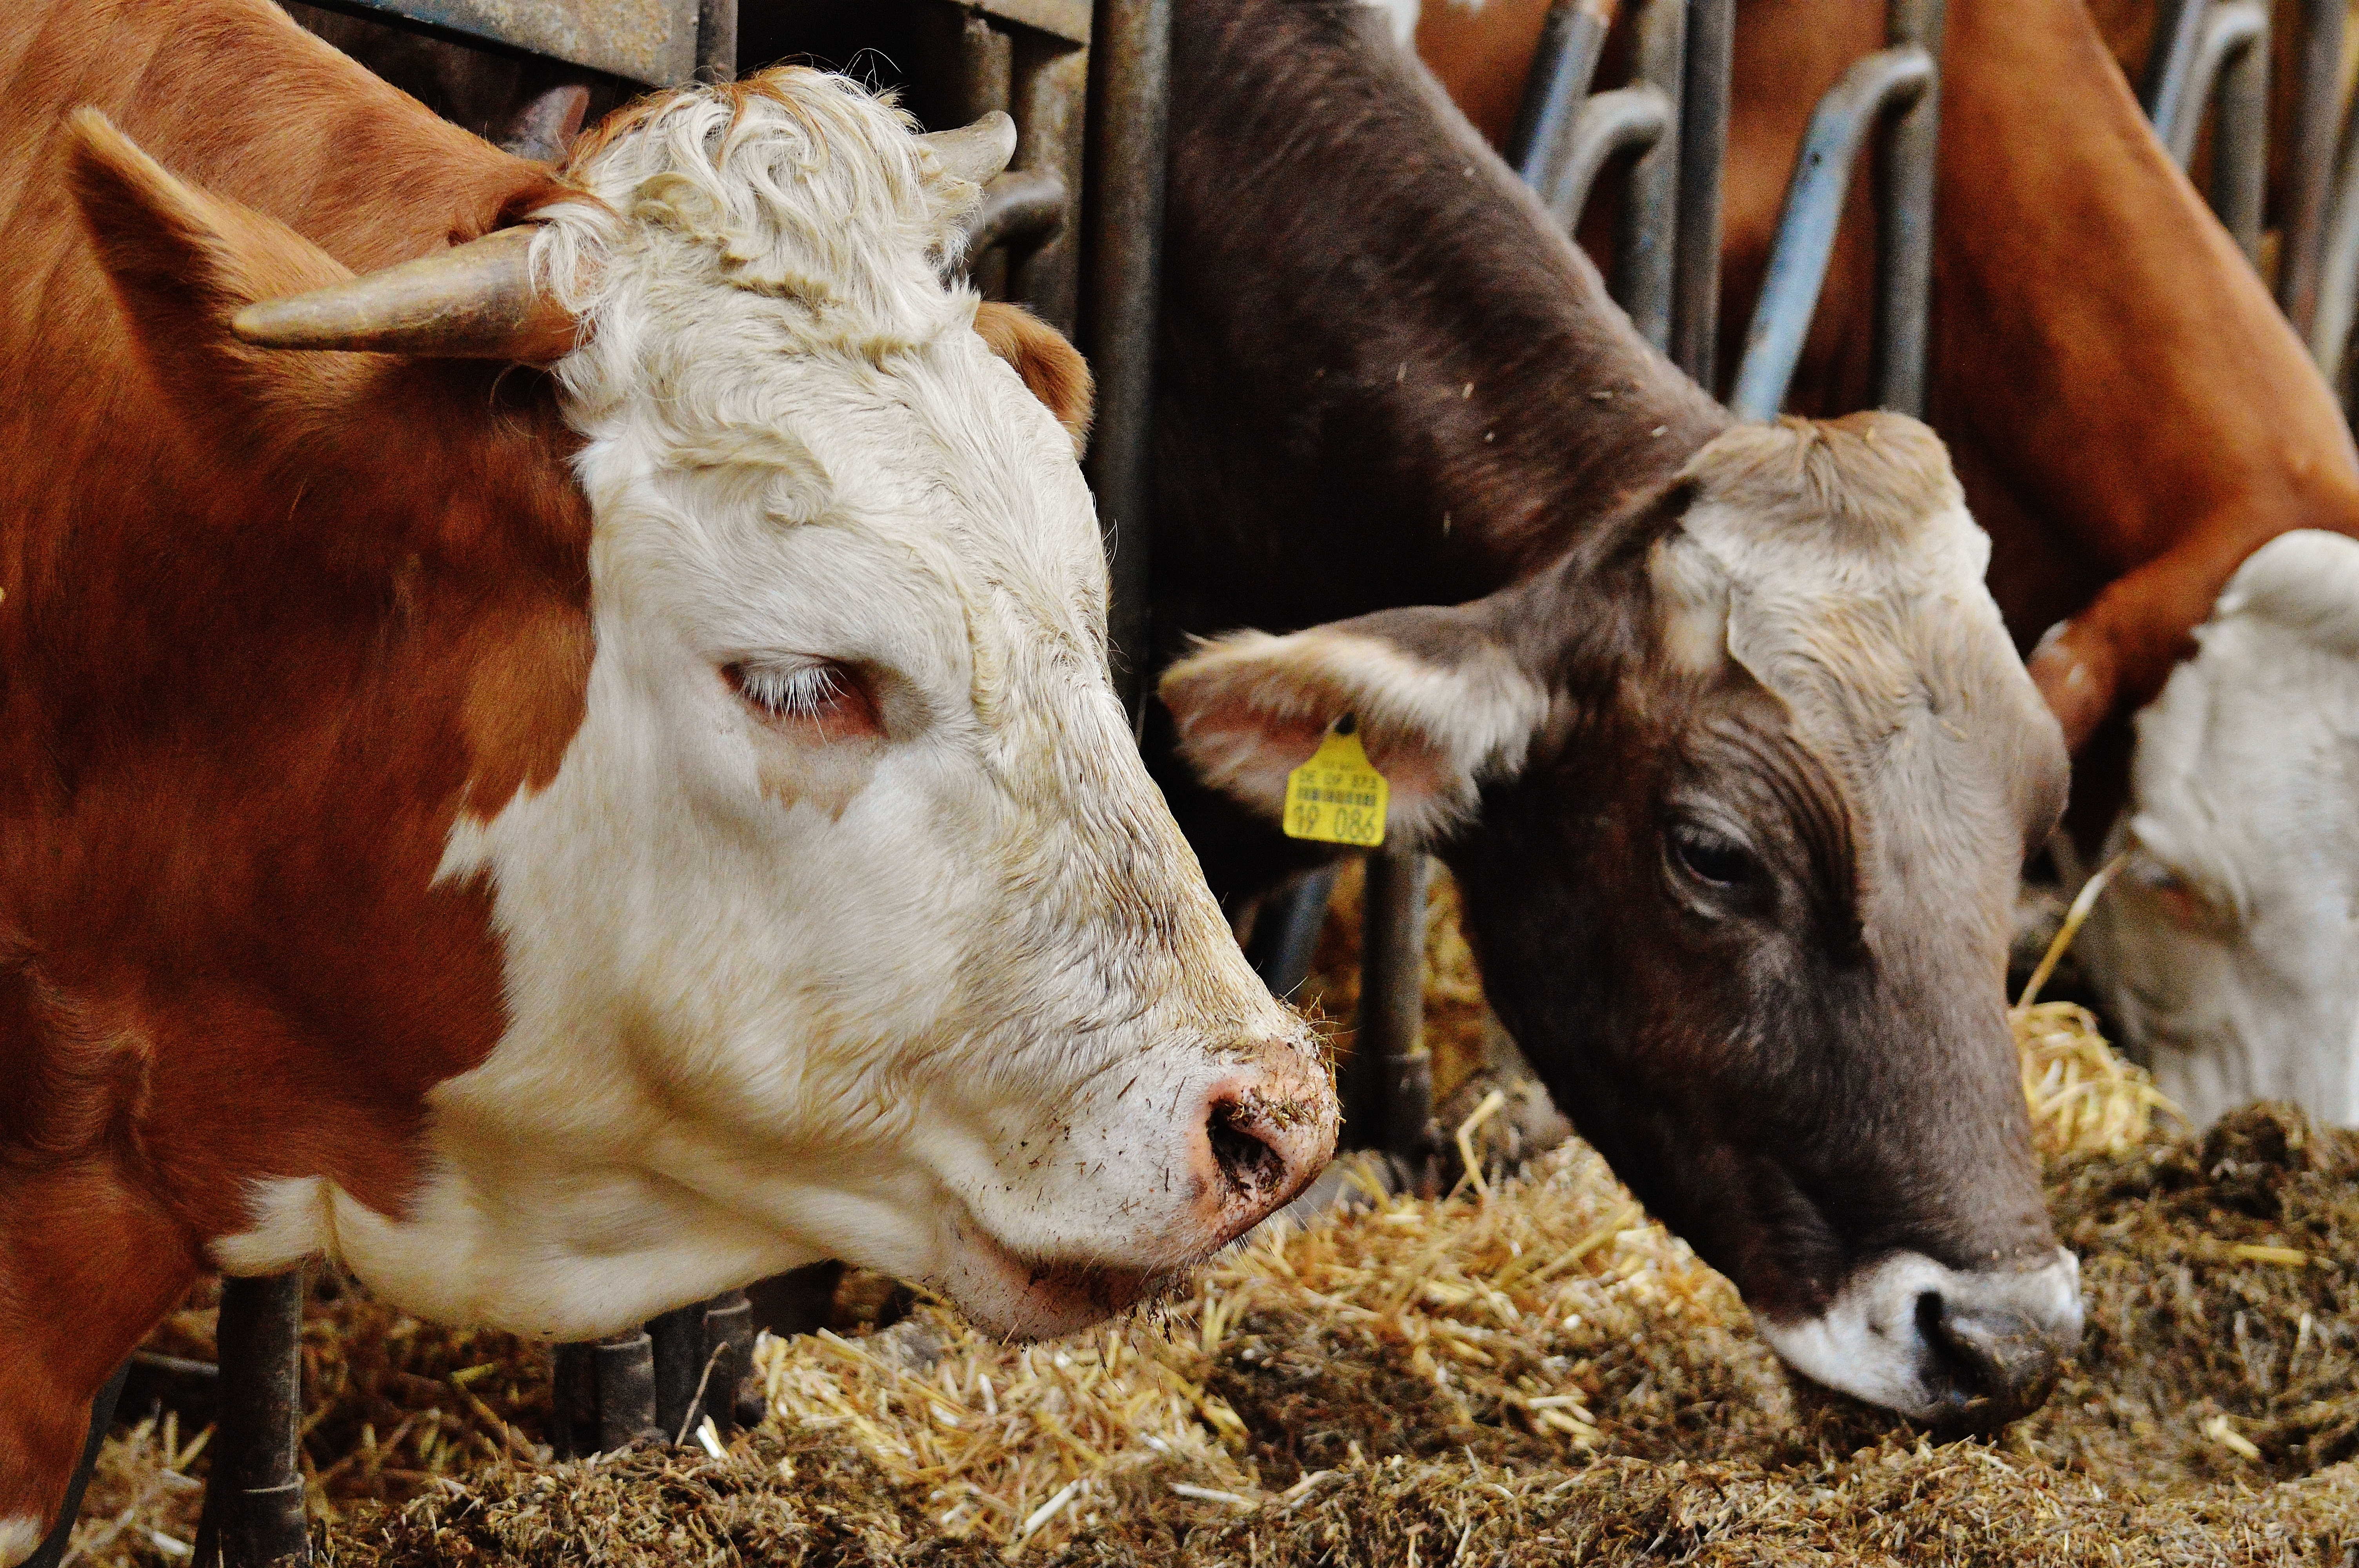
farm, pasture, mammal, calf, cows, bull, stall, animals, vertebrate, sanctuary, dairy cow, good aiderbichl, iffeldorf, cattle like mammal, barn animals